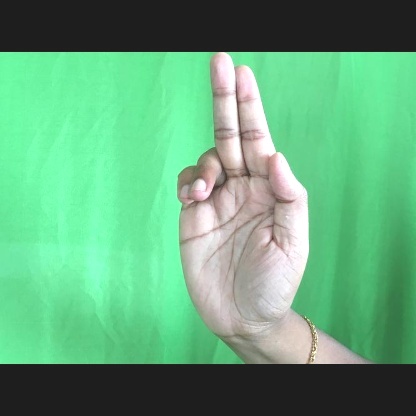
Mudra: Ardhapathaka